Politics of Houston

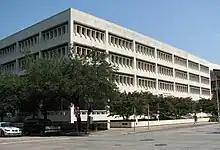
City Council Member offices located at the Margaret Helfrich Westerman City Hall Annex

Former mayor Lee P. Brown denounced the term limits, saying they prevented incumbents from gaining enough experience in city government. A proposal to double the current two-year term of office has been debated—as of 2005, several candidates for the city council have brought up the issue of whether term limits should be amended or eliminated. Some elected officials from the Greater Houston area within the Texas Legislature—primarily Garnet Coleman and Sylvester Turner—have also spoken out against term limits. In 2010, a term limits review commission appointed by former mayor Bill White called for amending the city charter on extending term limits where elected officials could serve two four-year terms; the proposal failed 8.18.10 after the Houston City Council voted 7–7. The November 3, 2015 City of Houston municipal elections a referendum on the voter ballot have amended the term limit law where elected officials can serve two four-year terms - this measure does not abolish term limits nor have a reeligibility provision for past elected officeholders who served their full tenure under the 1991 term limit ordinance. Incumbents who have won re-election during the 2015 election under the three-term rule - those who served 2 are granted an additional 4 years while a freshman councilmember are granted their 2 additional terms - this means that some elected officials can hold up to 10 years in office (if a freshman councilmember who served during their 2014–16 term) or 8 years in office (for those elected in 2011 and re-elected to their final term).